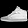
Label: Sneaker